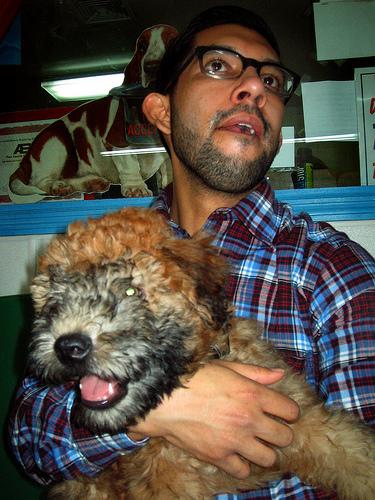
Breed: wheaten terrier